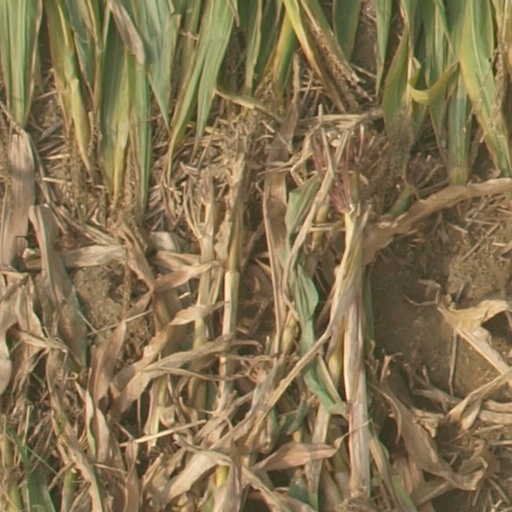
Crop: maize; corn